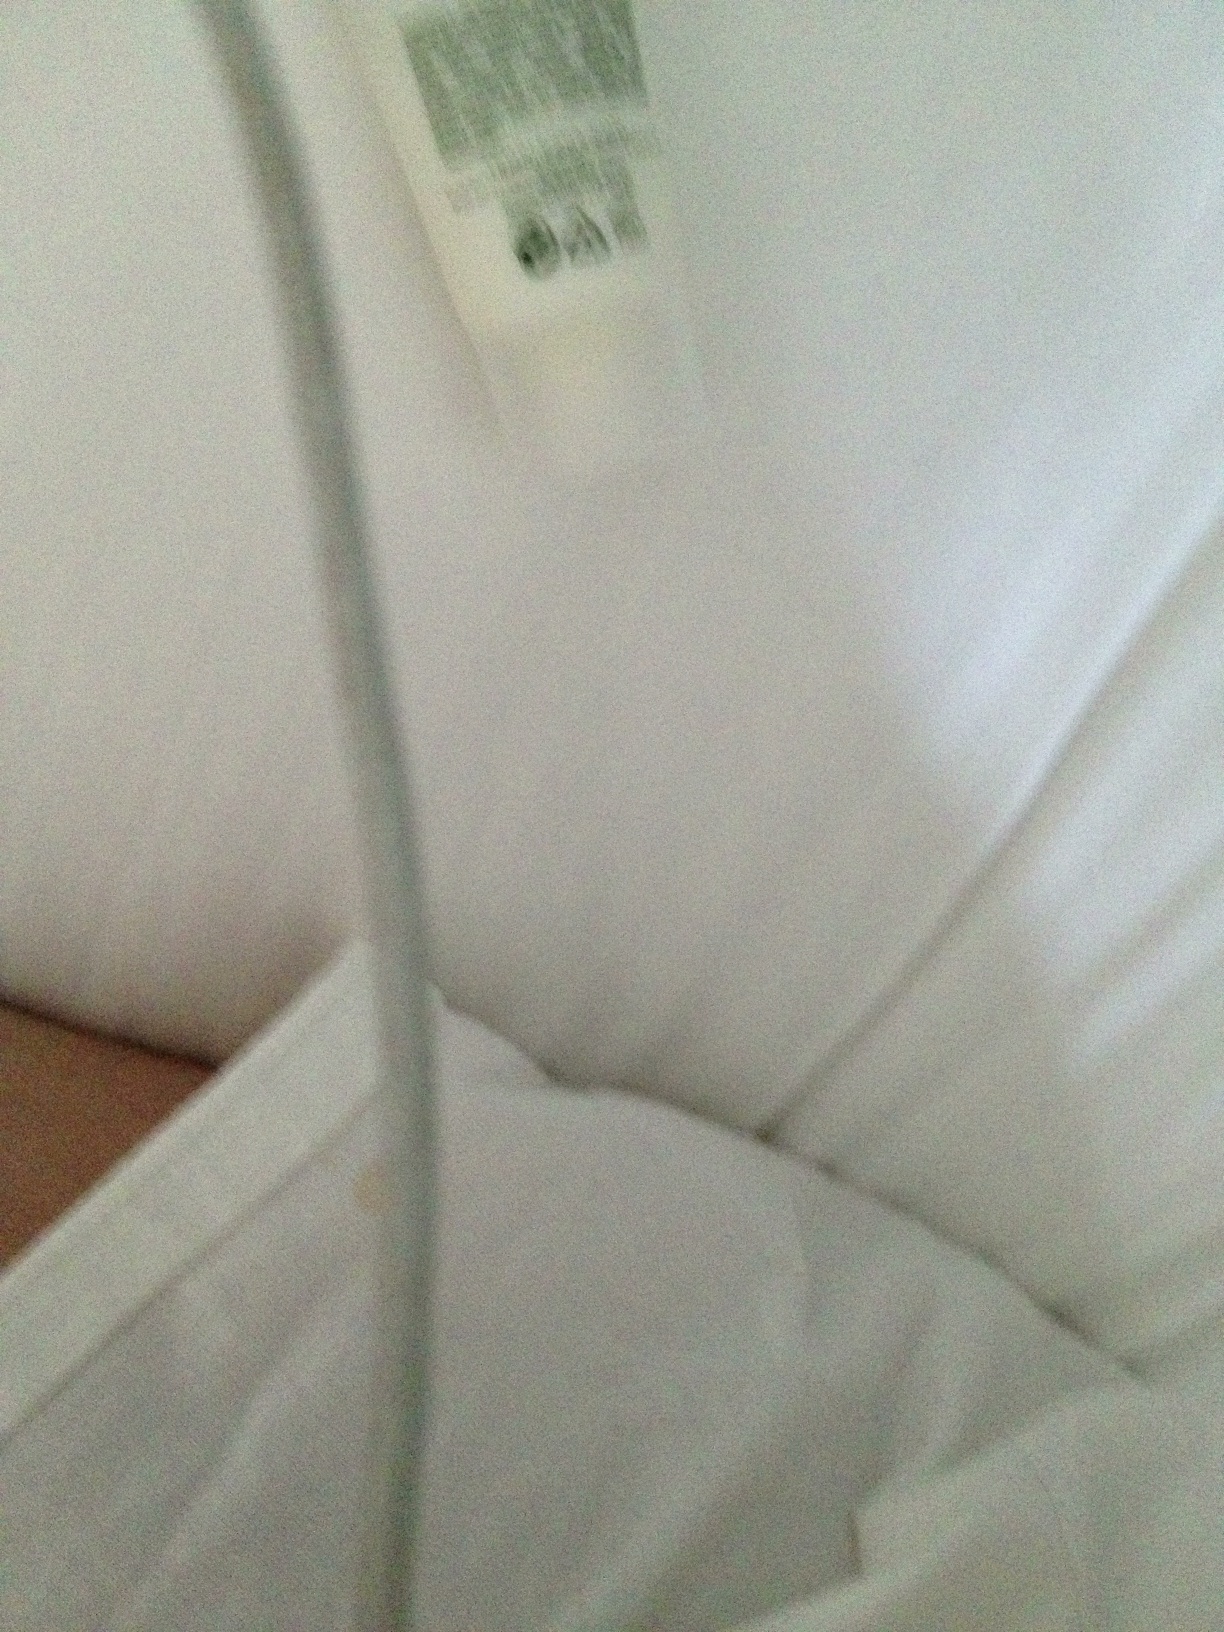Question: Can you please tell me what kind of tube this is?
Answer: unanswerable